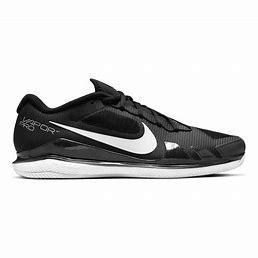
Brand: Nike
Model: Court Zoom Pro